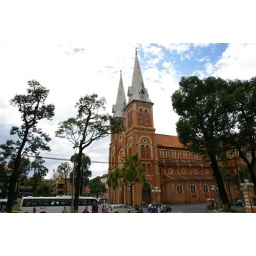
View from the entrance to the main post office in Saigon. Can't remember what the brick building is.